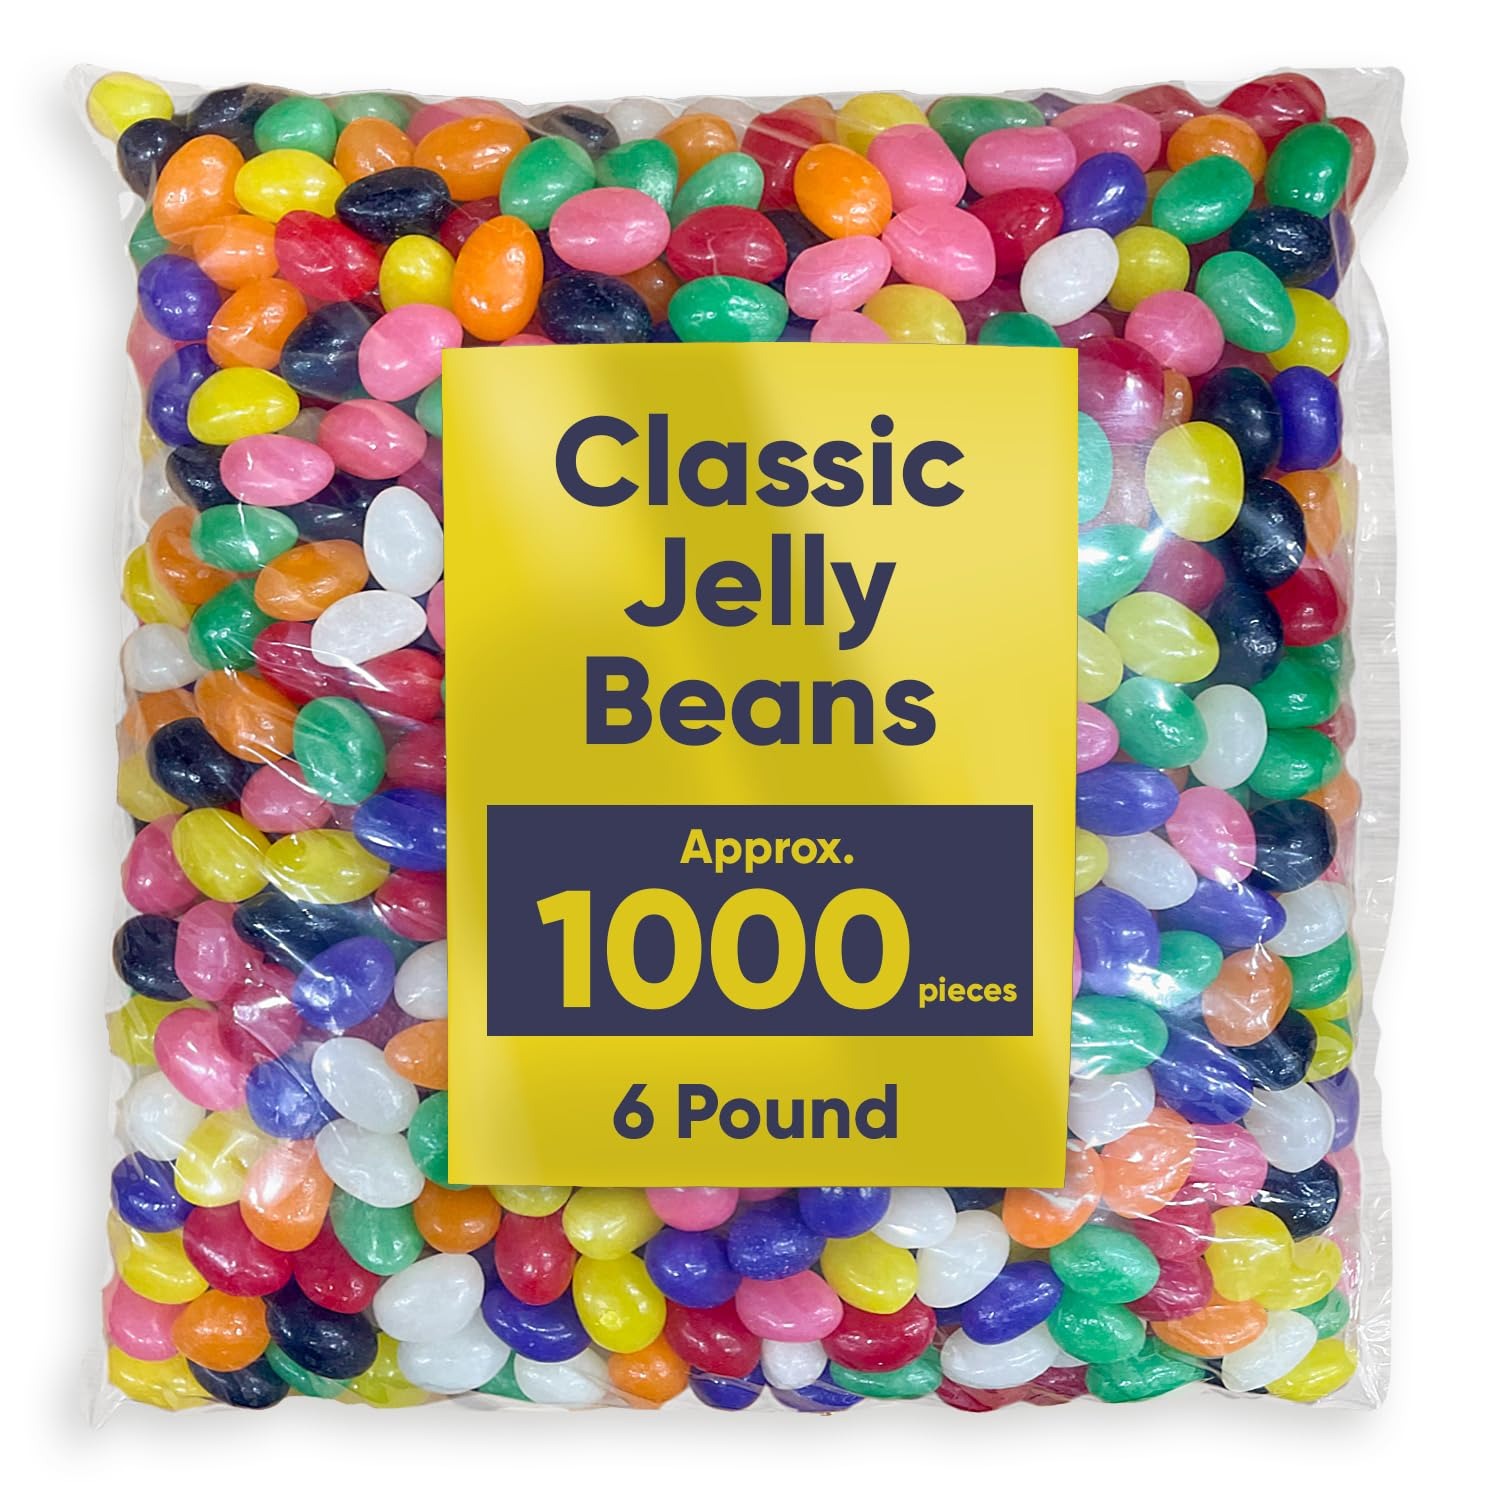
Item Name: Classic Jelly Beans - 6 Pounds 1000 pieces Bulk Bag, Halloween Candy Bulk, Ideal Bulk Candy for Parties & Gifts, Soft Candy Flavored Jelly Beans for Birthdays & Holidays, Perfect Halloween Candy
Bullet Point 1: Candy Bulk Delight: Dive into a 6 pounds bulk bag of classic jelly beans, perfect for Christmas candy assortments and everyday snacking. These jelly beans offer a chewy candy experience, ideal for party candy or as holiday candy gifts.
Bullet Point 2: Holiday Candy Variety: Indulge in our jelly beans bulk bag, featuring a rainbow of fruity candy flavors. Perfect for old fashioned Easter jelly beans, these candy jelly beans are a delightful addition to any holiday candy spread.
Bullet Point 3: Birthday Treats: Celebrate with our jelly belly beans, ideal for happy birthday celebrations. This classic candy is not only a hit as halloween jelly beans but also as birthday treats, providing an array of jelly fruit flavors for kids and adults alike.
Bullet Point 4: Party Candy Essential: Make your gatherings memorable with our jelly candy bites. These jelly beans classic treats make an excellent addition to any party candy selection, ensuring a joyful occasion with assorted jelly beans that everyone will love.
Bullet Point 5: Old Fashioned Favorites: Enjoy the timeless taste of jelly belly beans easter candy, a traditional candy choice for all ages. Our beans bulk pack is filled with small jelly beans, making it a perfect option for those who appreciate classic jelly beans and chewy candy.
Product Description: Introducing our Classic Jelly Beans, a delightful old fashioned treat that has been cherished for generations. This 6 pounds bulk bag of jelly beans candy is perfect for all occasions, whether you're planning a festive birthday celebration, a spooky Halloween party, or simply looking for a sweet everyday snack to enjoy. With an assortment of vibrant colors and flavors, these jelly beans are sure to tantalize your taste buds and bring joy to any gathering. Our jelly beans are crafted with the utmost care, ensuring each bean is bursting with fruity goodness and a soft, chewy texture. These classic jelly beans are not only a must-have for birthday treats but also serve as excellent Halloween candy, making them a versatile addition to your candy collection. The perfect blend of flavors makes these jelly beans a hit among children and adults alike, making them a delightful choice for party candy or as a thoughtful gift for any occasion. Packaged in a convenient bulk candy format, our jelly beans are ideal for those who love to share. Whether you're hosting a holiday event, filling up candy jars, or preparing party favors, our jelly beans bulk pack offers the perfect solution. These jelly beans also make a wonderful addition to holiday candy gifts, bringing a touch of nostalgia and sweetness to festive celebrations. They are especially popular as Christmas candy and Halloween candy bulk options, ensuring you have plenty to go around. Our jelly beans are made with premium ingredients, delivering a classic candy experience that is both satisfying and enjoyable. From the ever-popular jelly belly beans to the delightful jelly candy bites, our selection of jelly beans candy promises to satisfy your cravings for chewy candy and jelly fruit flavors. With assorted jelly beans in every bag, you'll discover a world of taste with each handful, making them a timeless favorite for candy enthusiasts. Embrace the joy of traditional candy with our Classic Jelly Beans, perfect for creating memorable moments, one bean at a time. Whether it's a festive occasion or a simple indulgence, these jelly beans in bulk are sure to delight and become a staple in your candy repertoire.
Value: 96.0
Unit: Ounce

Price: 29.98